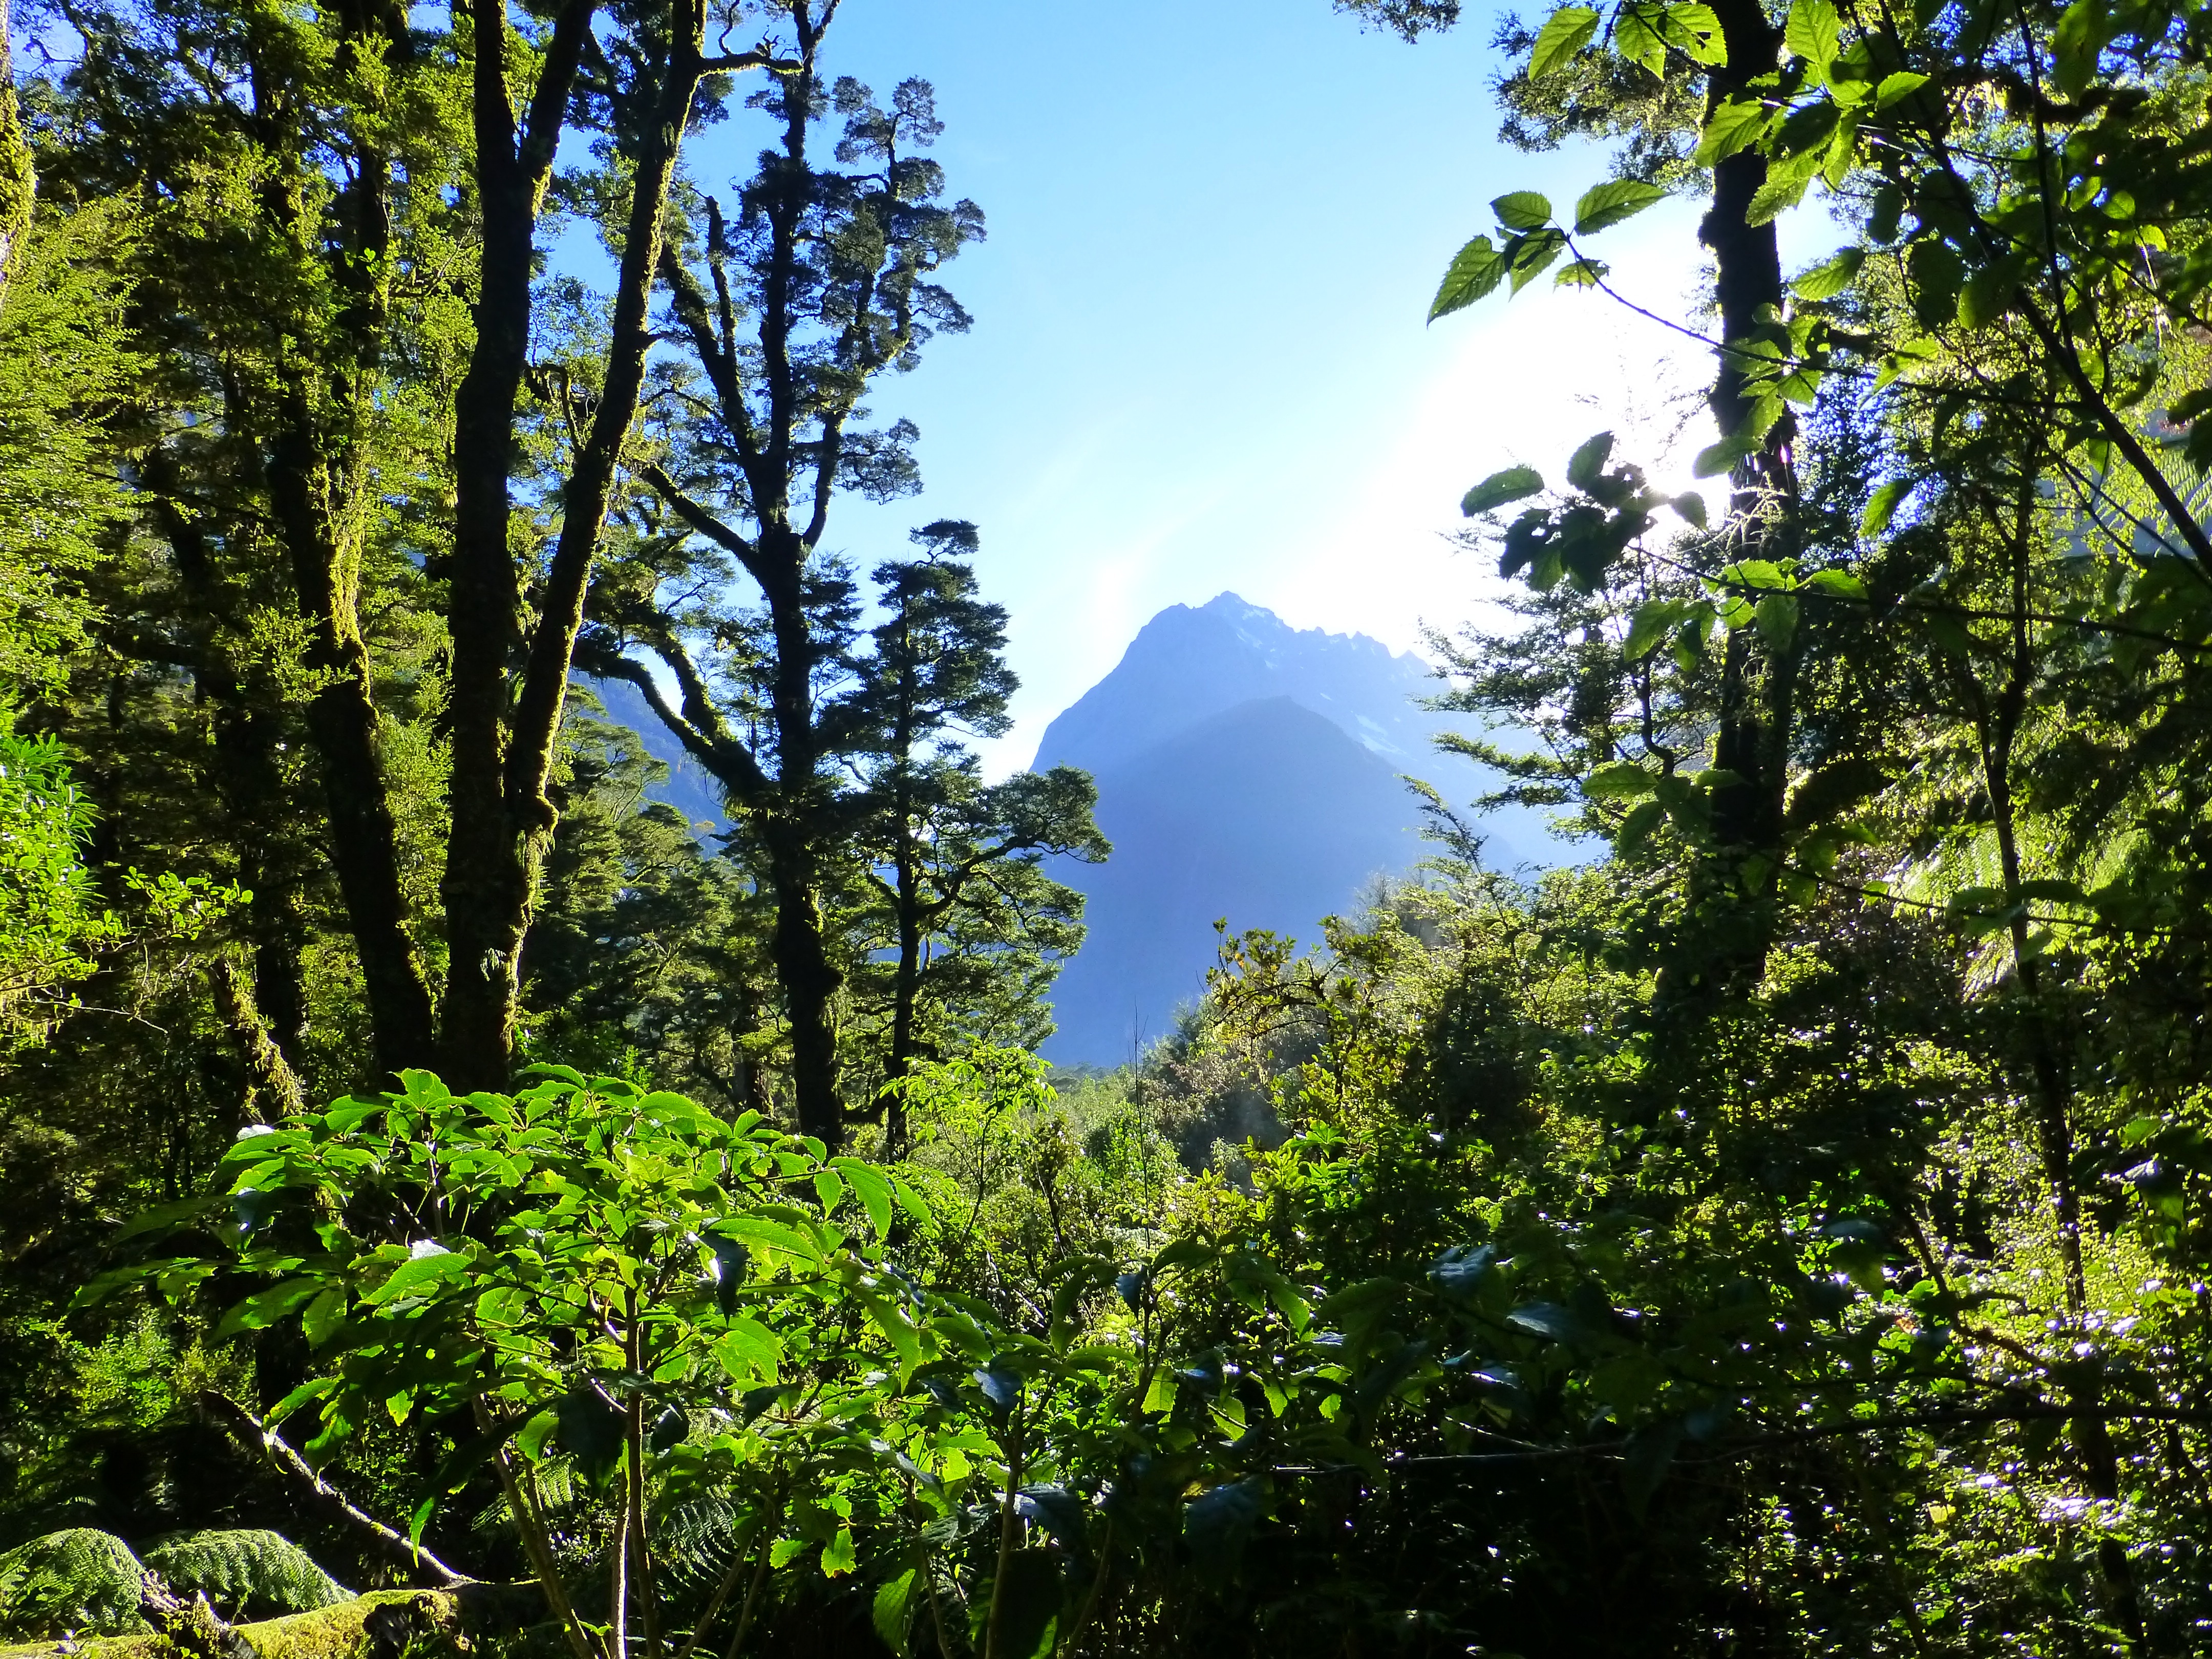
landscape, tree, nature, forest, wilderness, mountain, sunlight, leaf, flower, green, jungle, national park, fairy tale, vegetation, rainforest, new zealand, fantasy, woodland, habitat, ecosystem, elves, biome, old growth forest, natural environment, geographical feature, temperate broadleaf and mixed forest